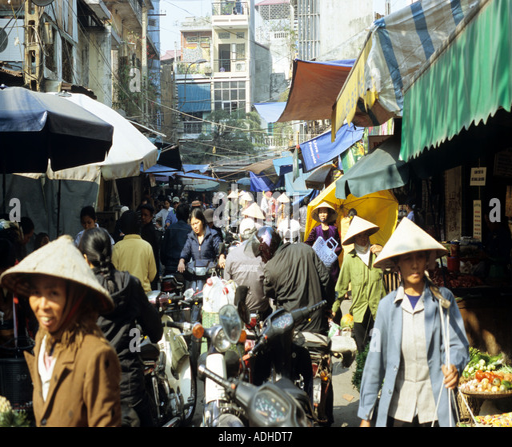
busy street crowded with shoppers at the market